Mae Thom

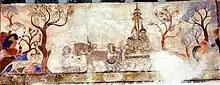

Wall paintings inside are essentially the masterpiece, reflecting capability of local artists at that time. It depicted the tale of Vessantara, the king who gave up everything he owned to pave the way for achieving enlightenment. It was done at the same time of the construction of the building. Even though the paint was chipped and faded away over the period of over 150 years, it still retains great beauty, imagination, and wisdom of self-taught local artists.